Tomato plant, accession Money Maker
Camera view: bottom (45 deg); turntable rotation: 180 degrees
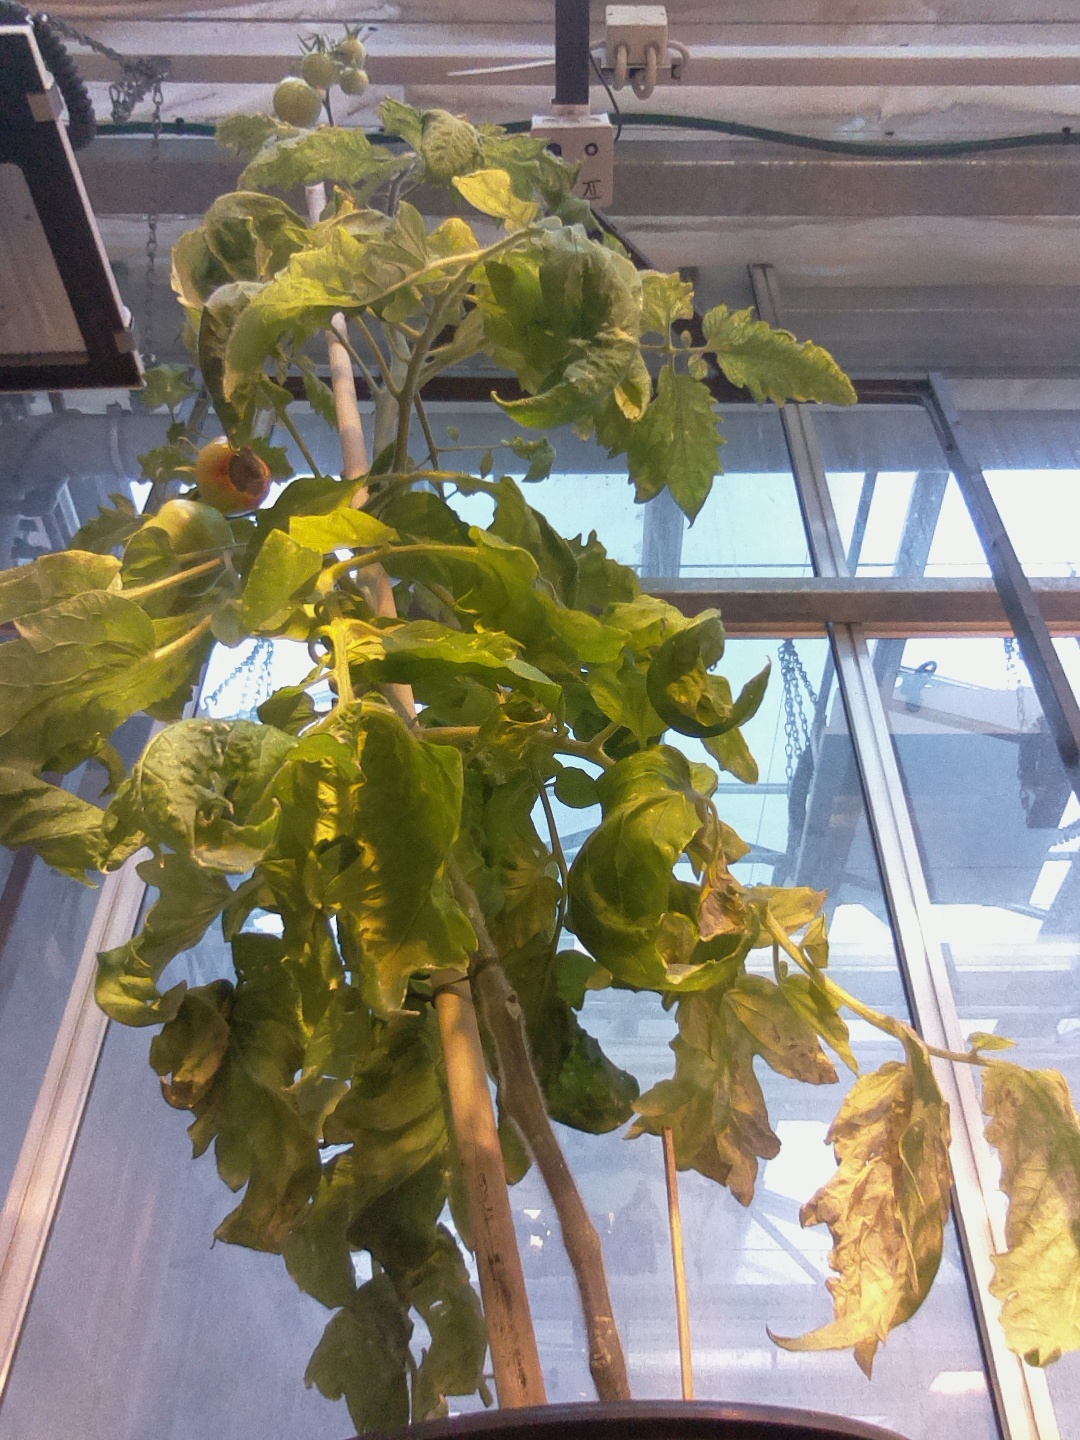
BBCH growth stage 80: fruits start showing typical ripe color (orange -> red)